Charles H. Cowles

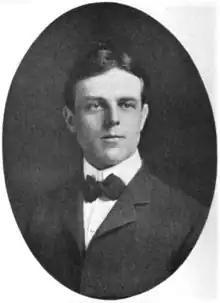

Charles Holden Cowles (July 16, 1875 – October 2, 1957) was a North Carolina Republican politician who served one term in the United States House of Representatives. He was the son of Calvin J. Cowles, a prominent Republican who was the son-in-law of William W. Holden. His uncle was Democratic Congressman William H. H. Cowles.